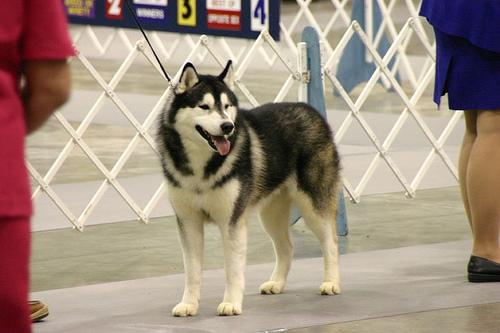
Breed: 232-n000083-Eskimo_dog